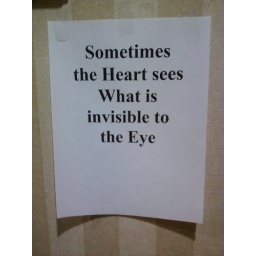
This was taped to the wall of the bathroom in a daycare.